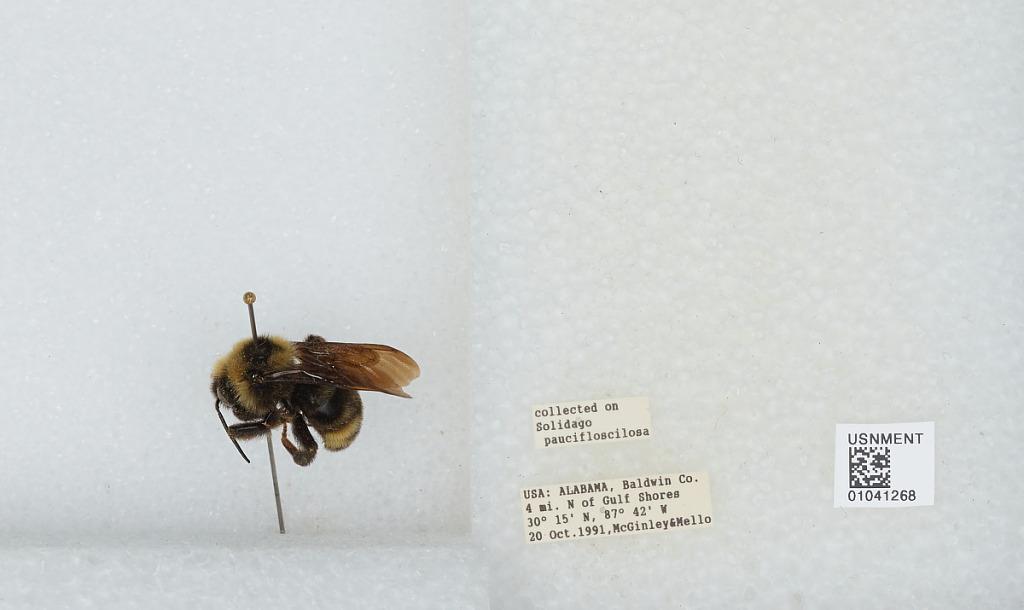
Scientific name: Bombus (Psithyrus) variabilis (Cresson)
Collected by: McGinley & Mello
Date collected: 1991-10-20
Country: United States
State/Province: Alabama
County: Baldwin
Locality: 4 miles North of Gulf Shores
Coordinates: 30.25, -87.7